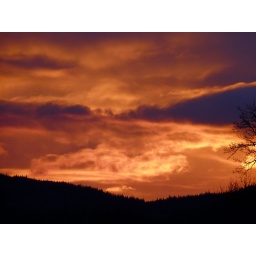
Red sky over lake windermere